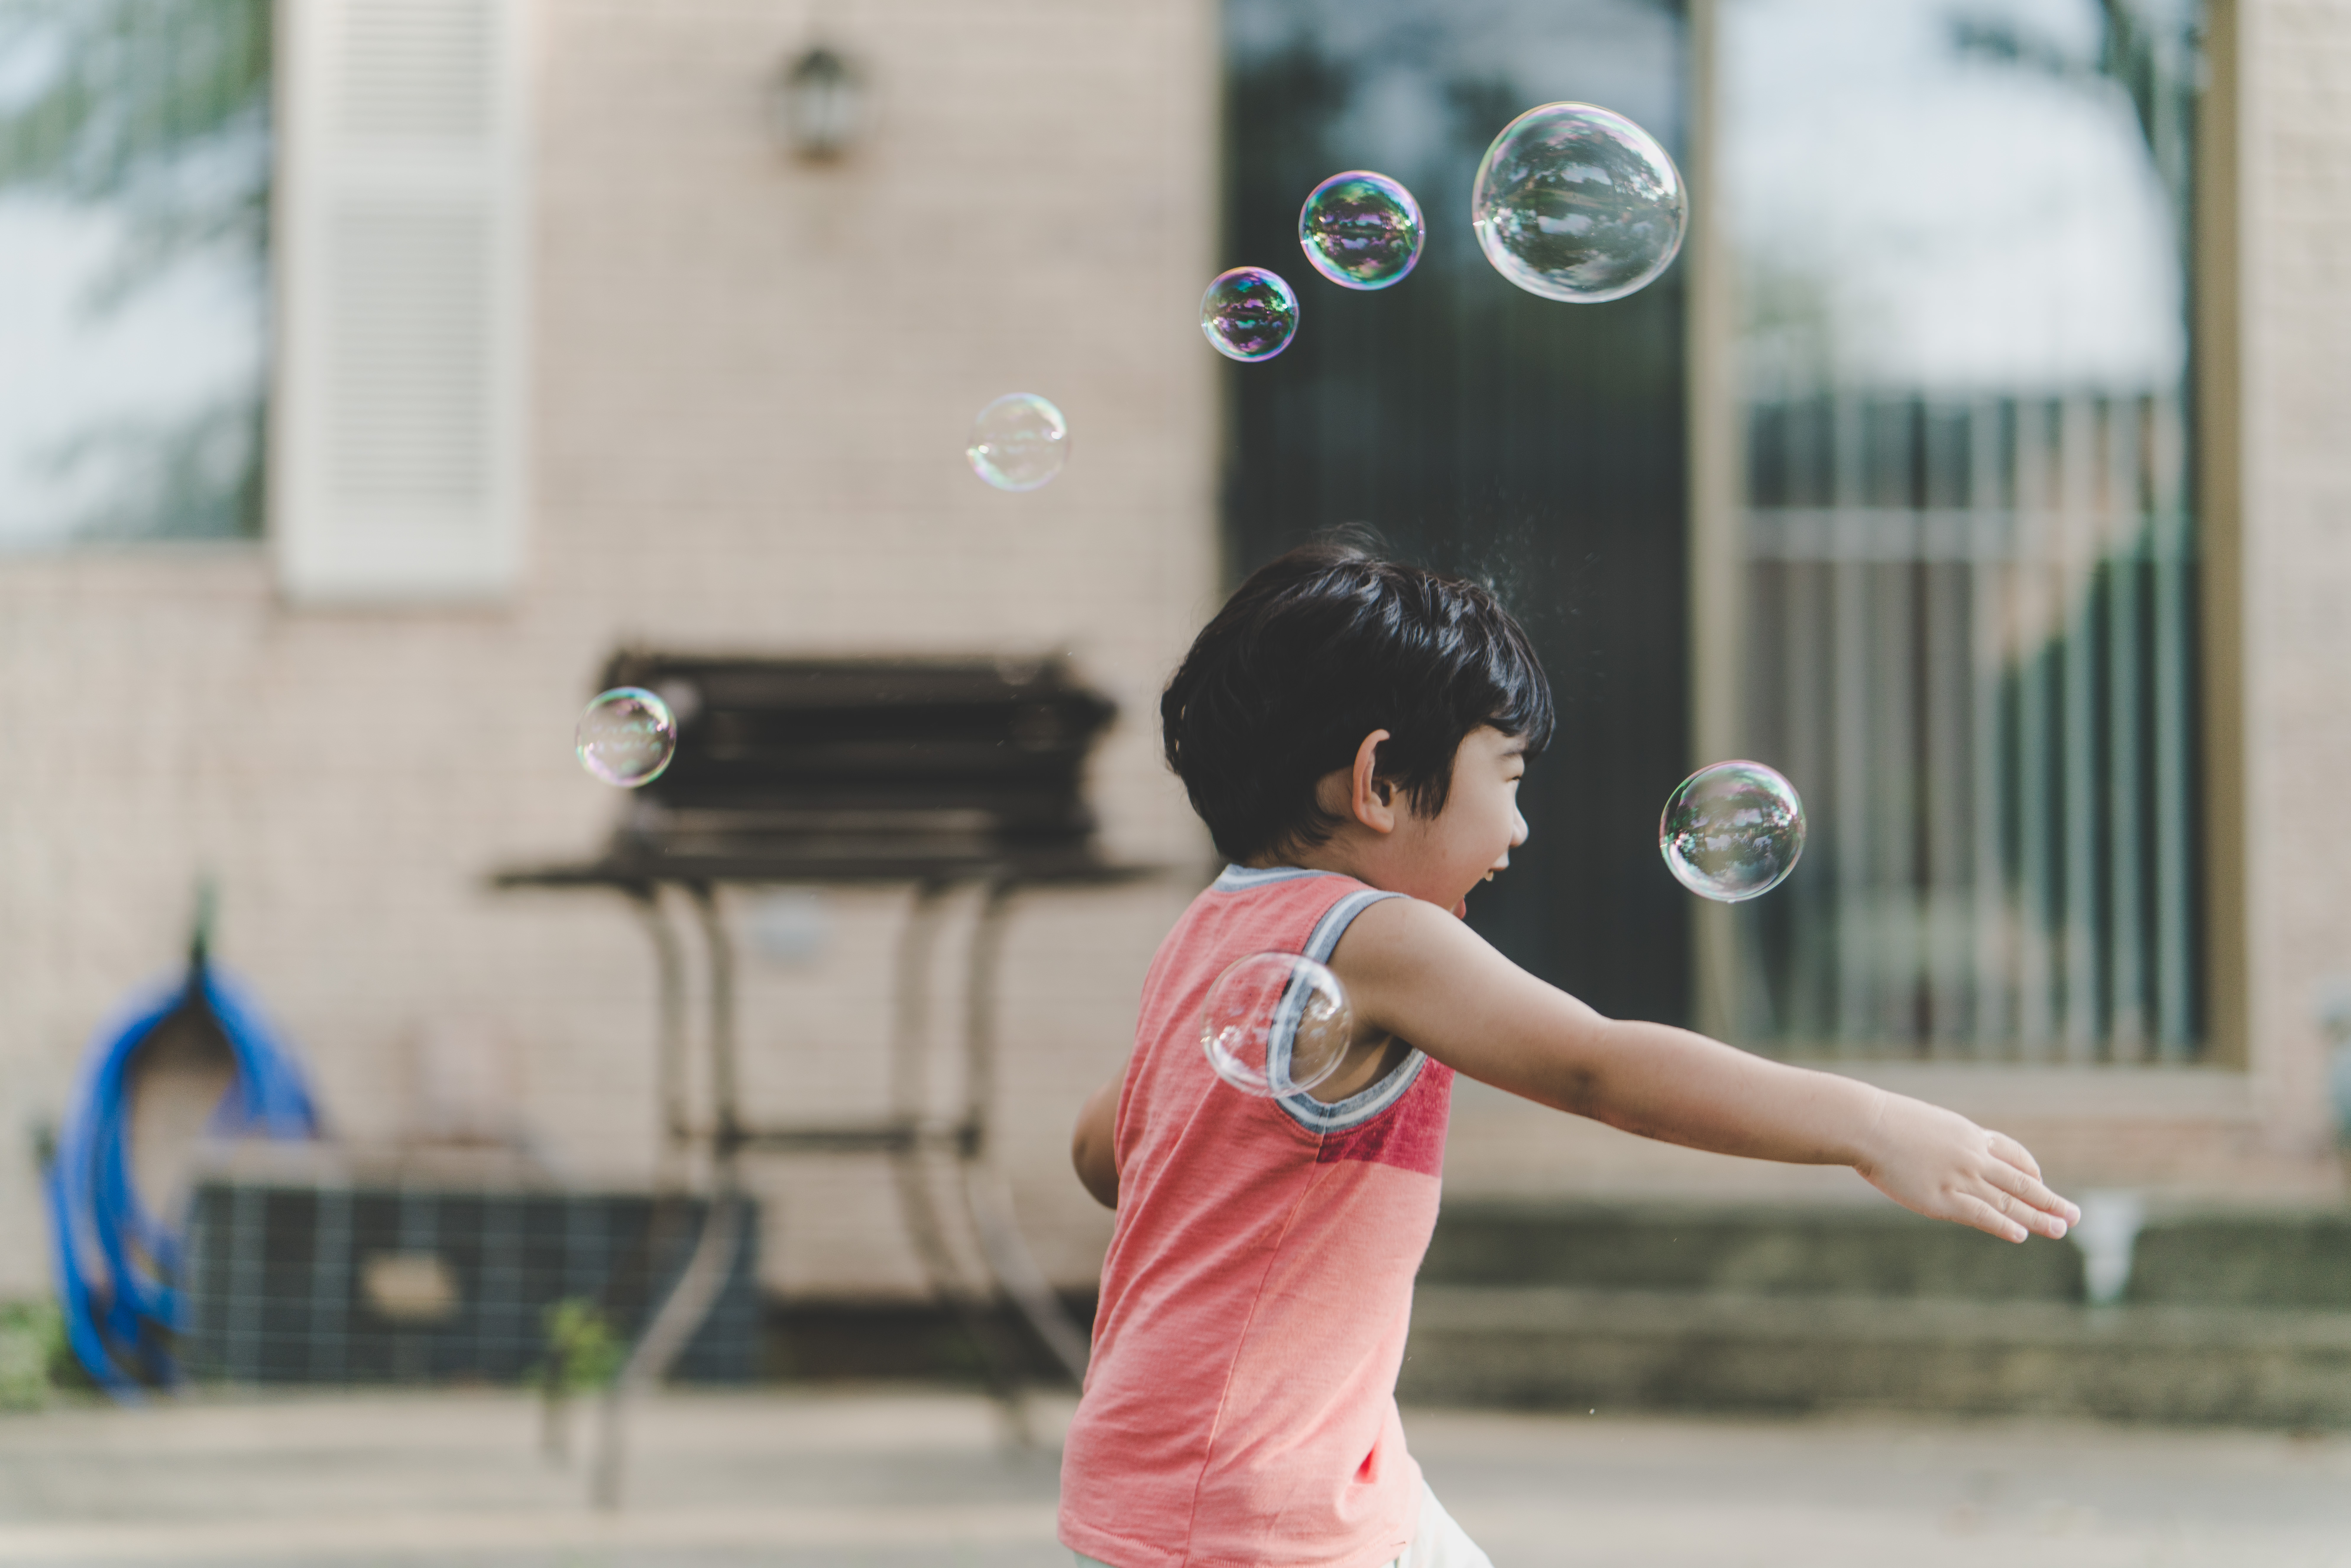
street, boy, kid, young, spring, color, child, blue, playing, outdoors, fun, happiness, sports, photograph, bubbles